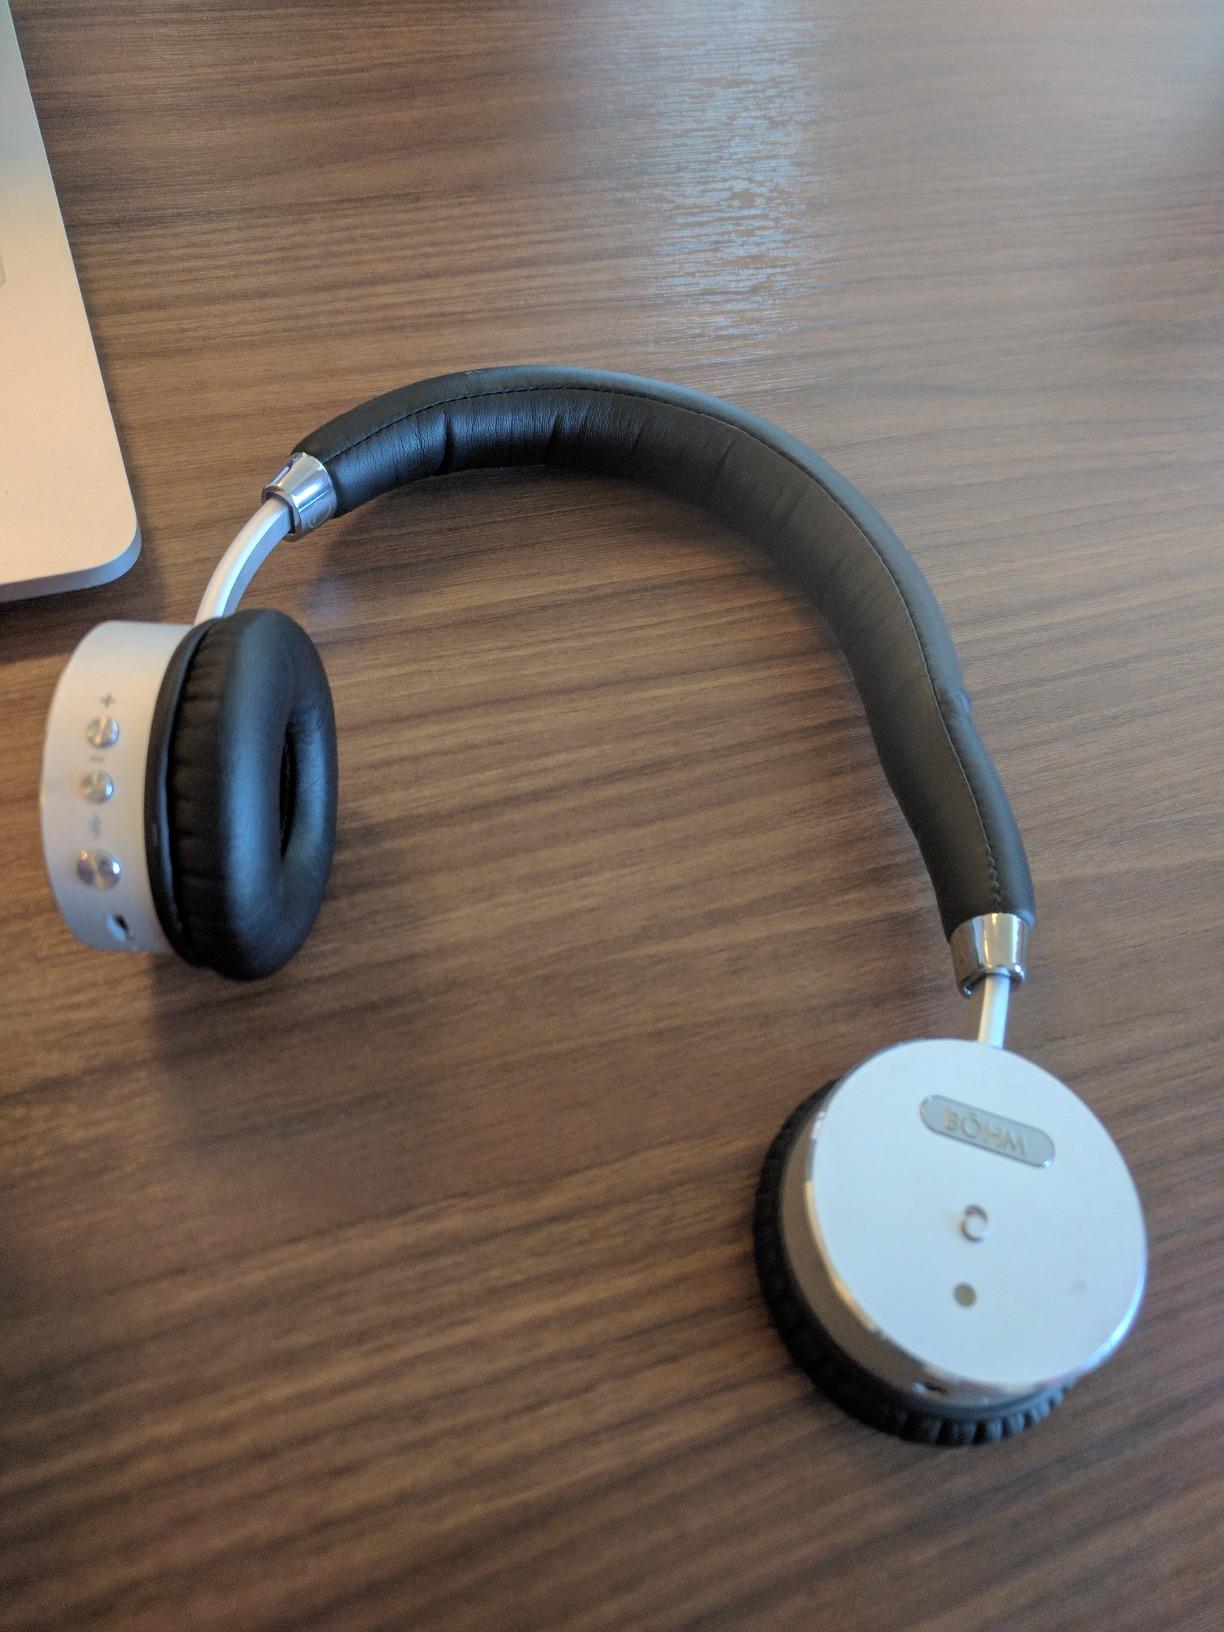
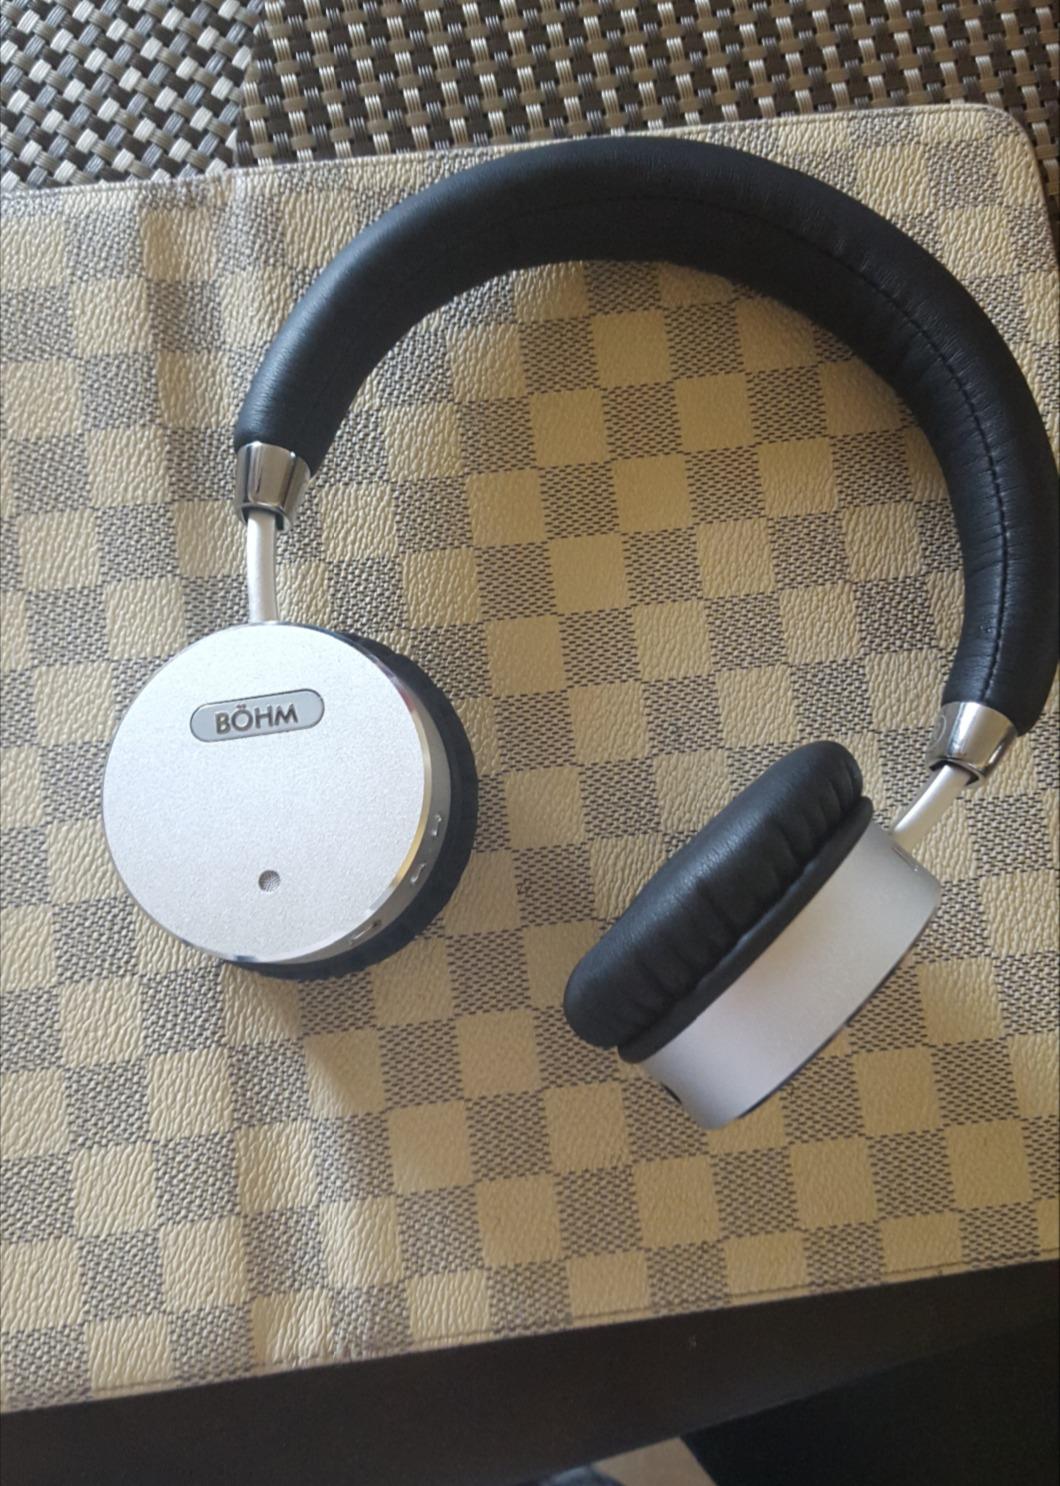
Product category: headphones
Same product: yes